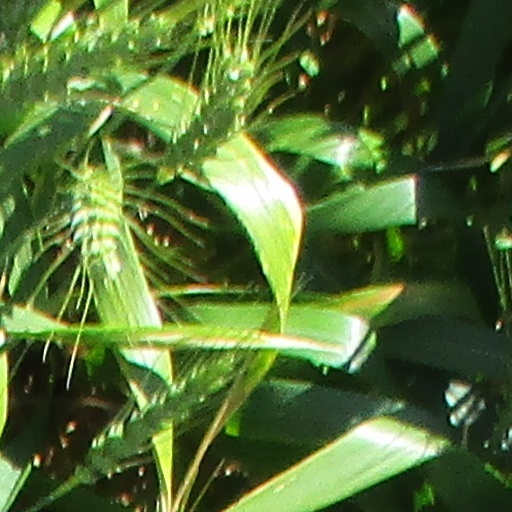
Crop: wheat